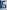
Number: 5